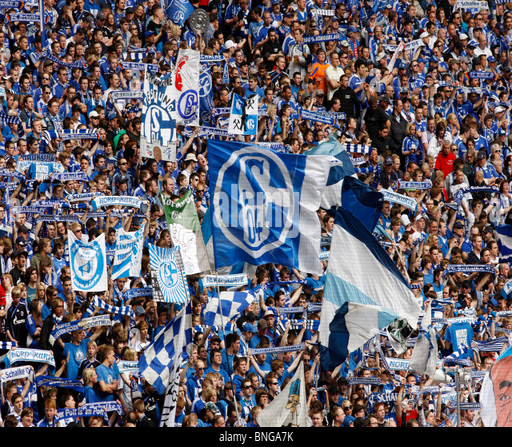
football , soccer , supporter , in the stadium